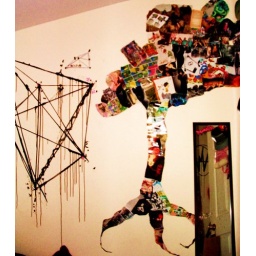
tree collage in my old bedroom